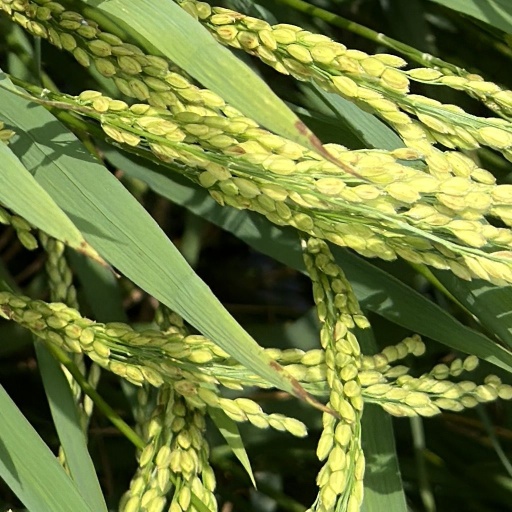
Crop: rice